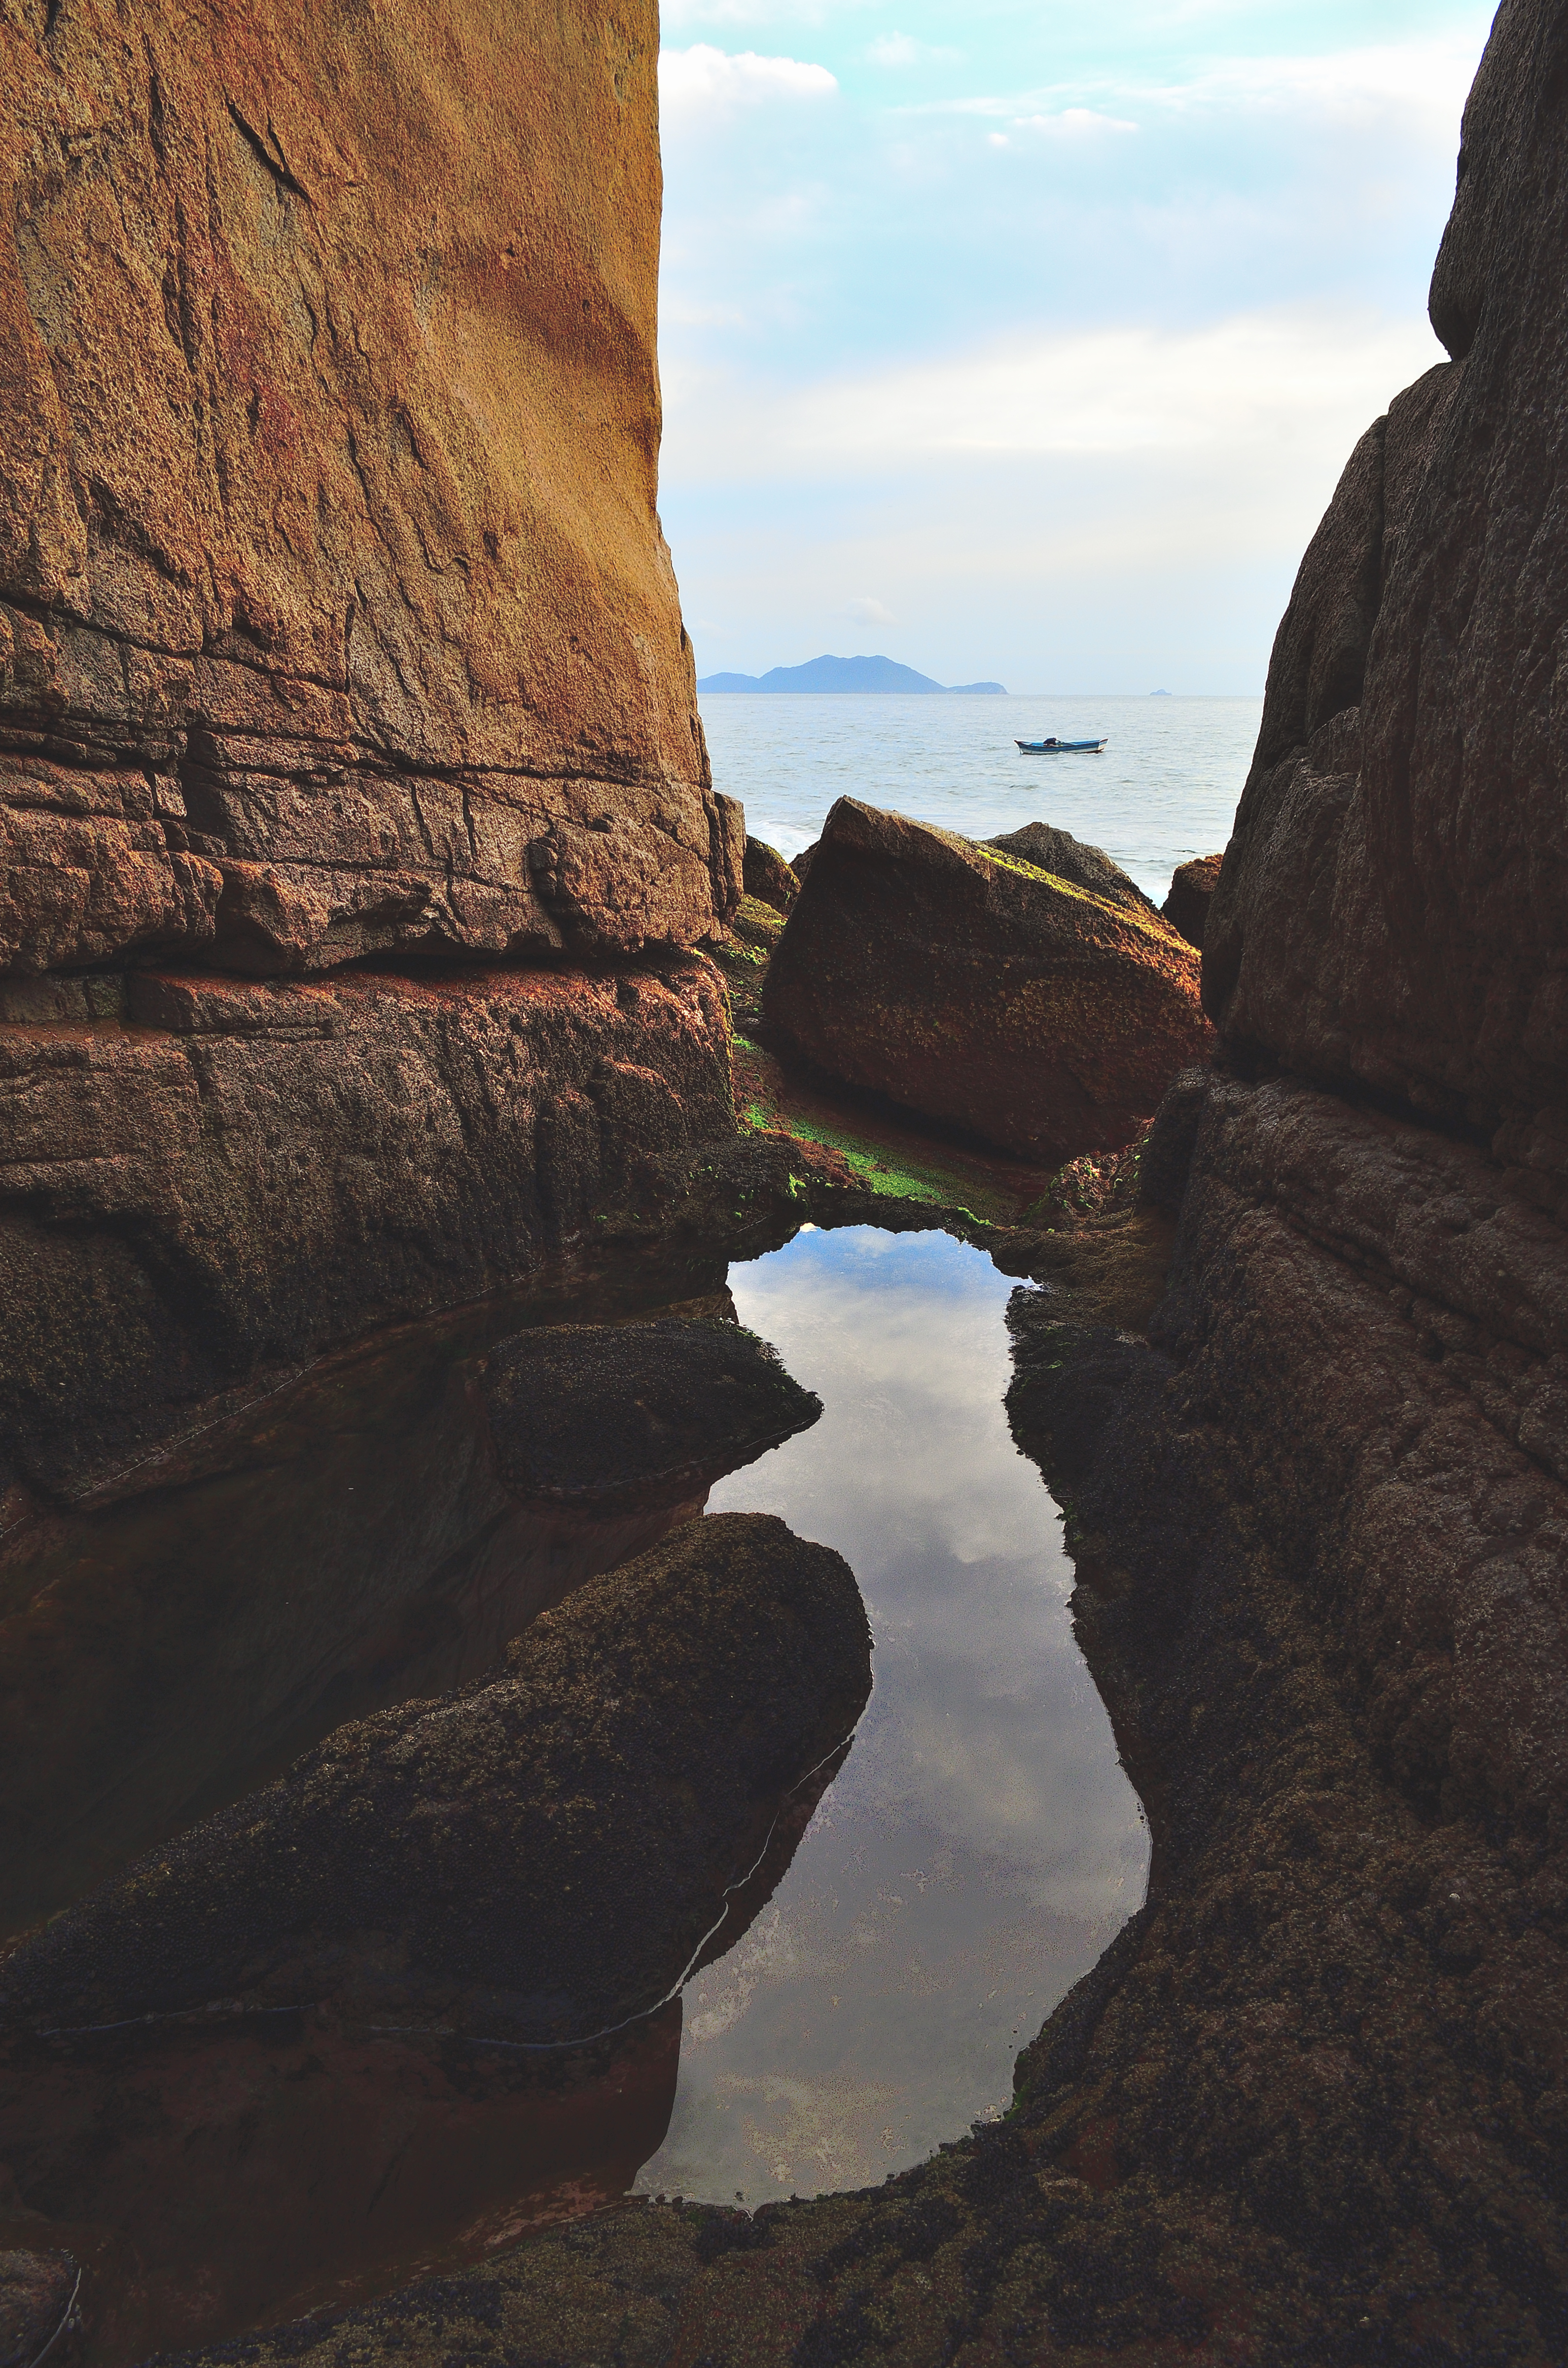
beach, landscape, sea, coast, water, nature, rock, ocean, sunset, shore, river, formation, cliff, arch, reflection, bay, canyon, terrain, material, body of water, geology, mar, piedra, pesca, morro, pescador, ingleses, praiabrava, pedra, cape, wadi, landform, natural arch, geographical feature